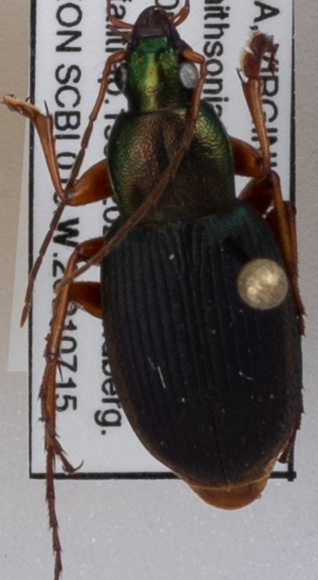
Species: Chlaenius aestivus
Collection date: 2021-07-15
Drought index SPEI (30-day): -0.516
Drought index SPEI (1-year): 0.35
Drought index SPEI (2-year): -0.17